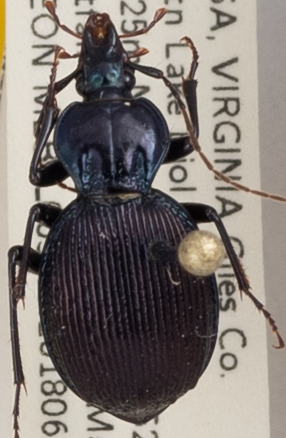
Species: Sphaeroderus canadensis lengi
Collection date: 2018-06-19
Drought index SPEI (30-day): -0.54
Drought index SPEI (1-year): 0.32
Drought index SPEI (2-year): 0.63